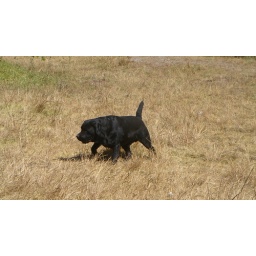
Working dog in the field